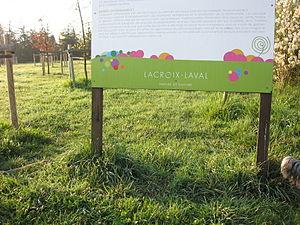
Le domaine de Lacroix-Laval est un espace vert aménagé dans le département du Rhône, en France.